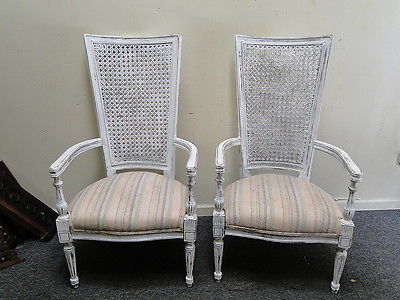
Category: chair